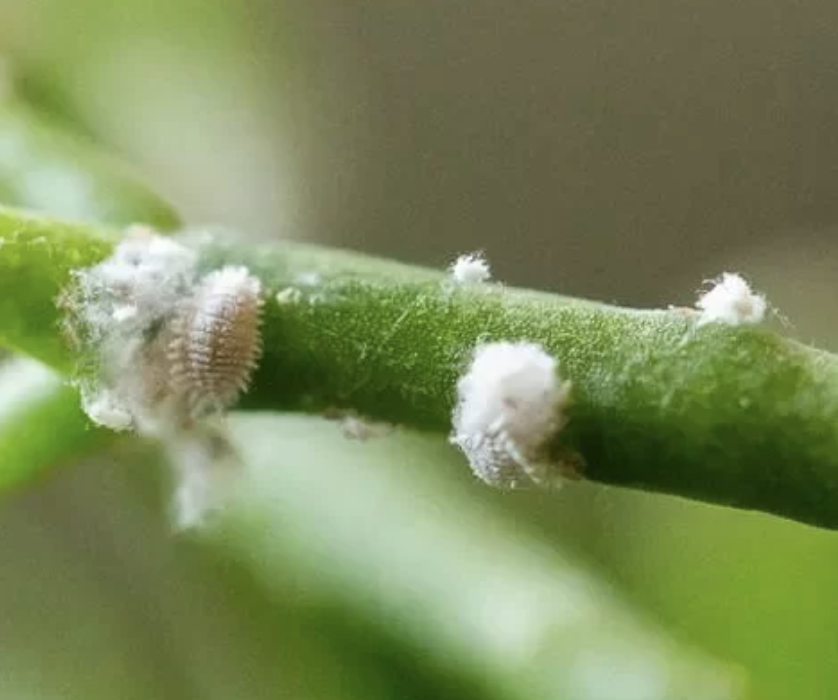
Label: mealybug_infestation